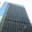
Label: skyscraper